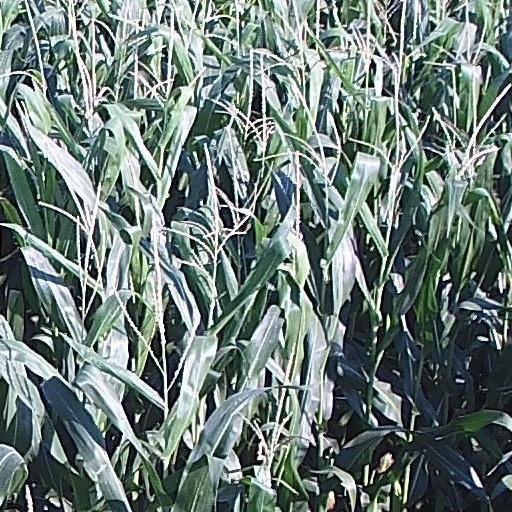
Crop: maize; corn